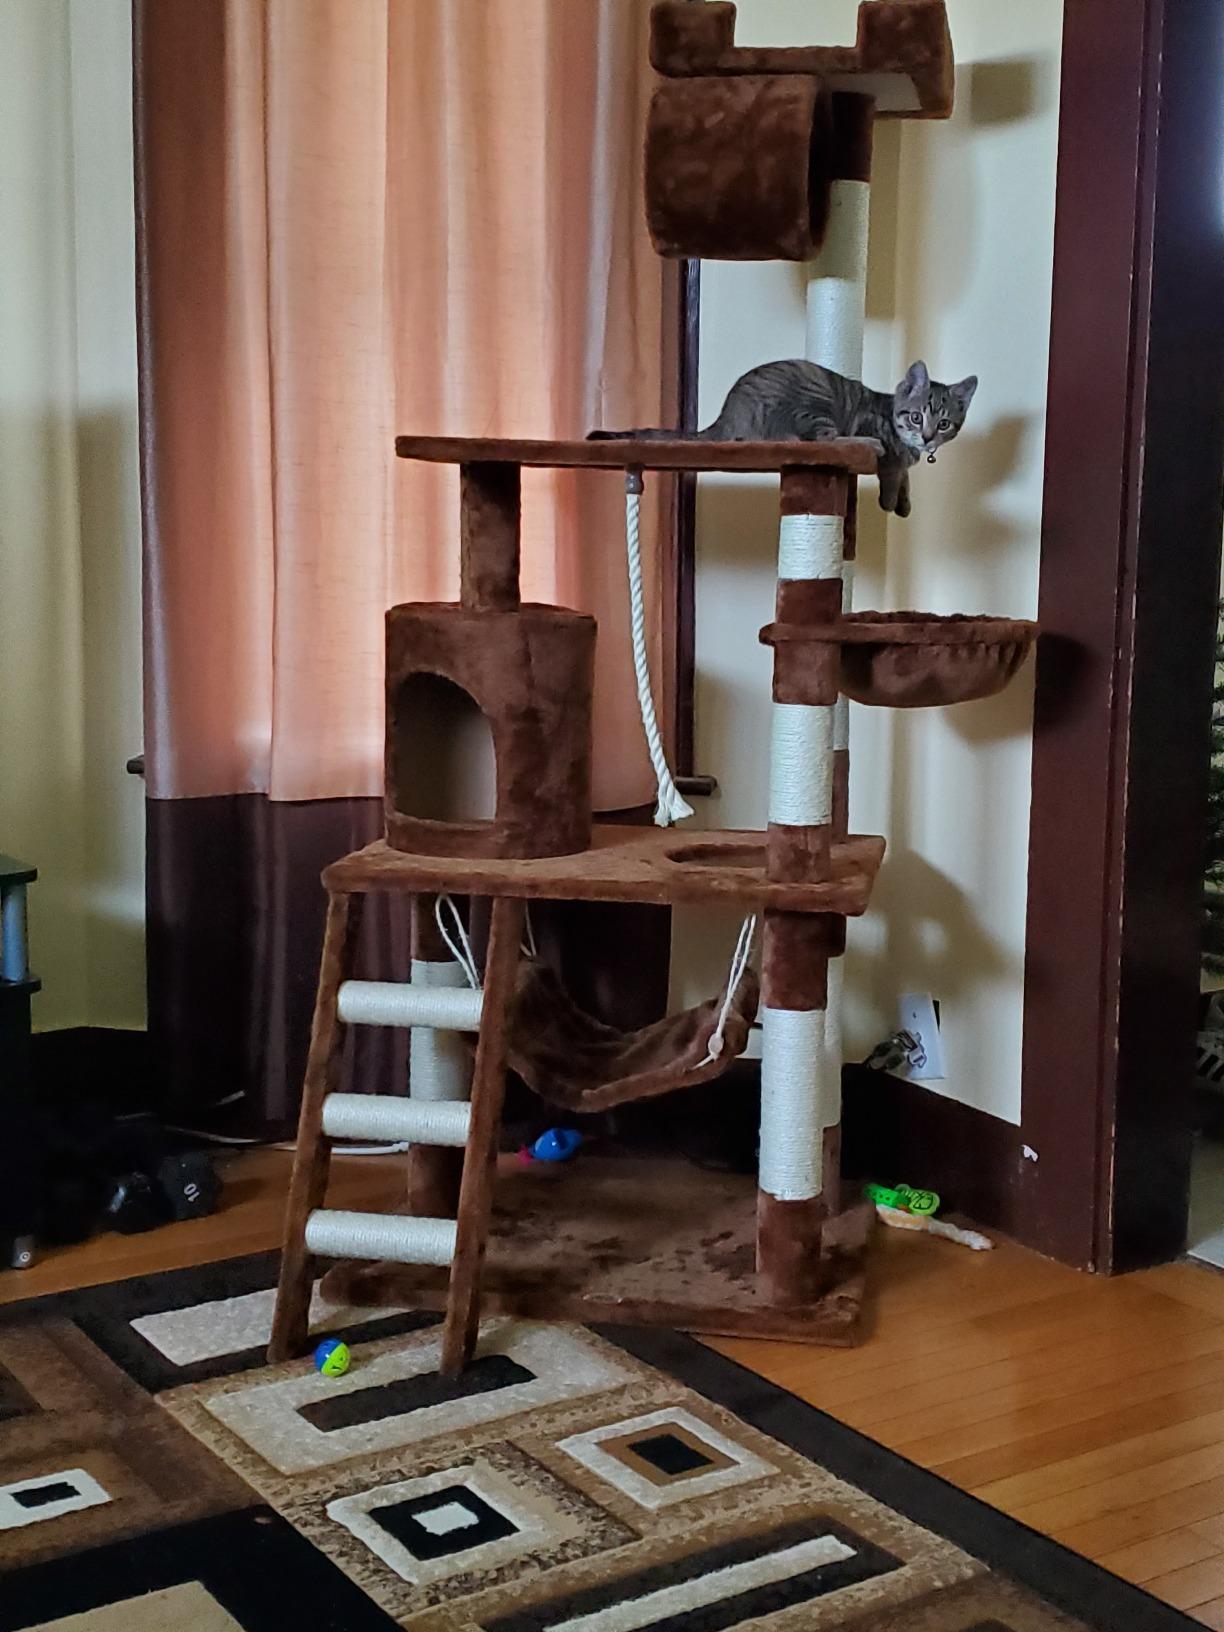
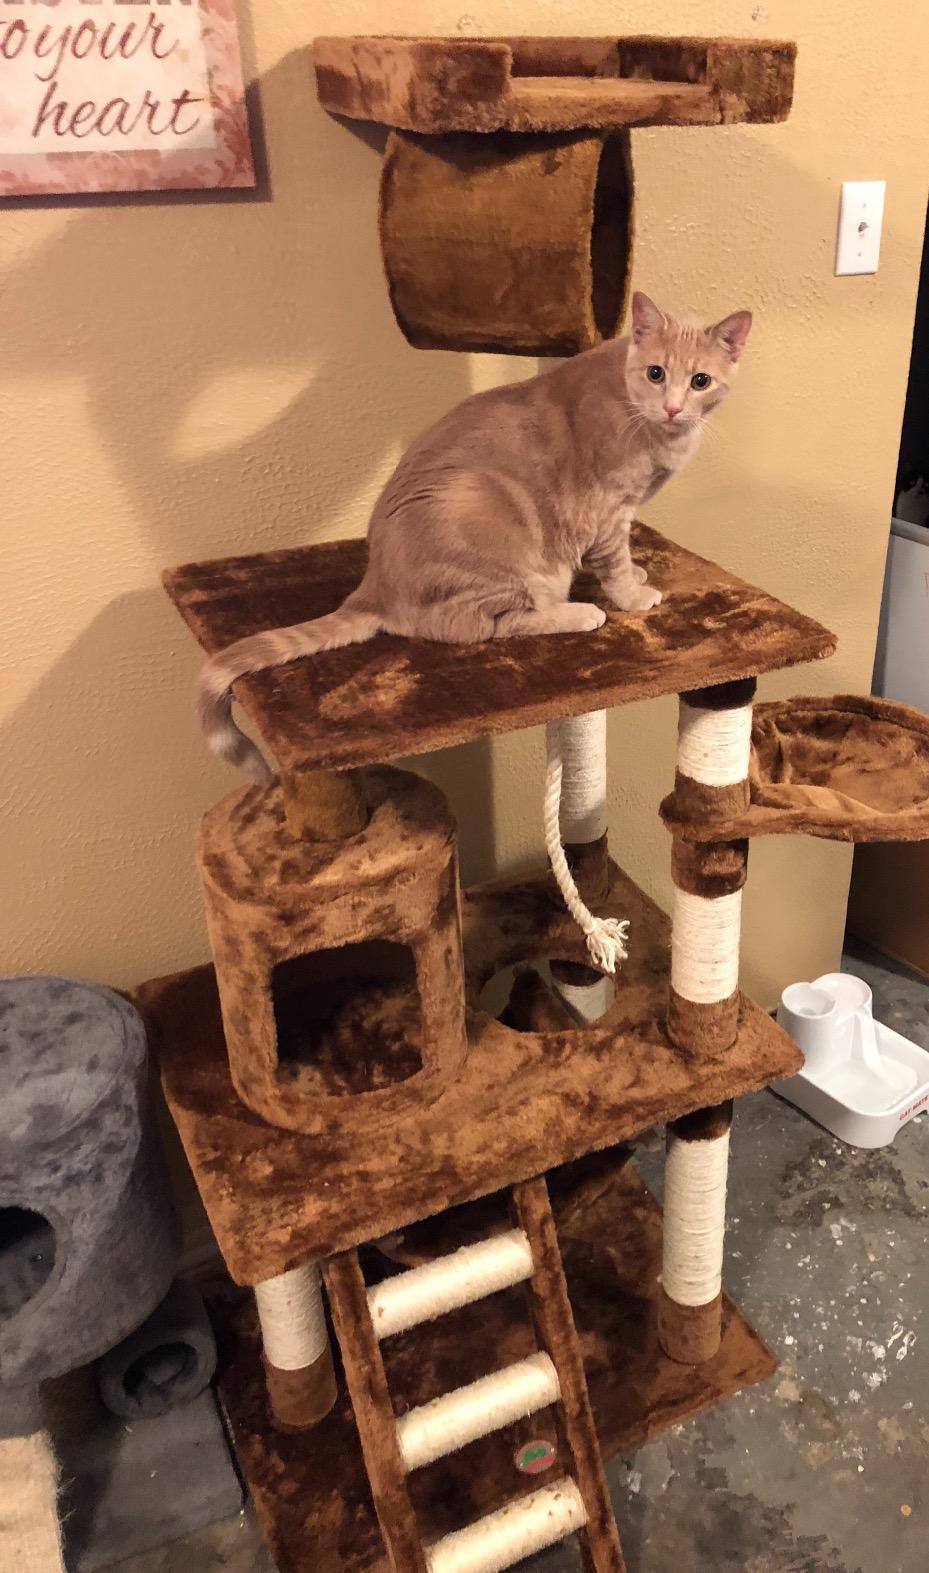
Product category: items_cat tree
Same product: yes